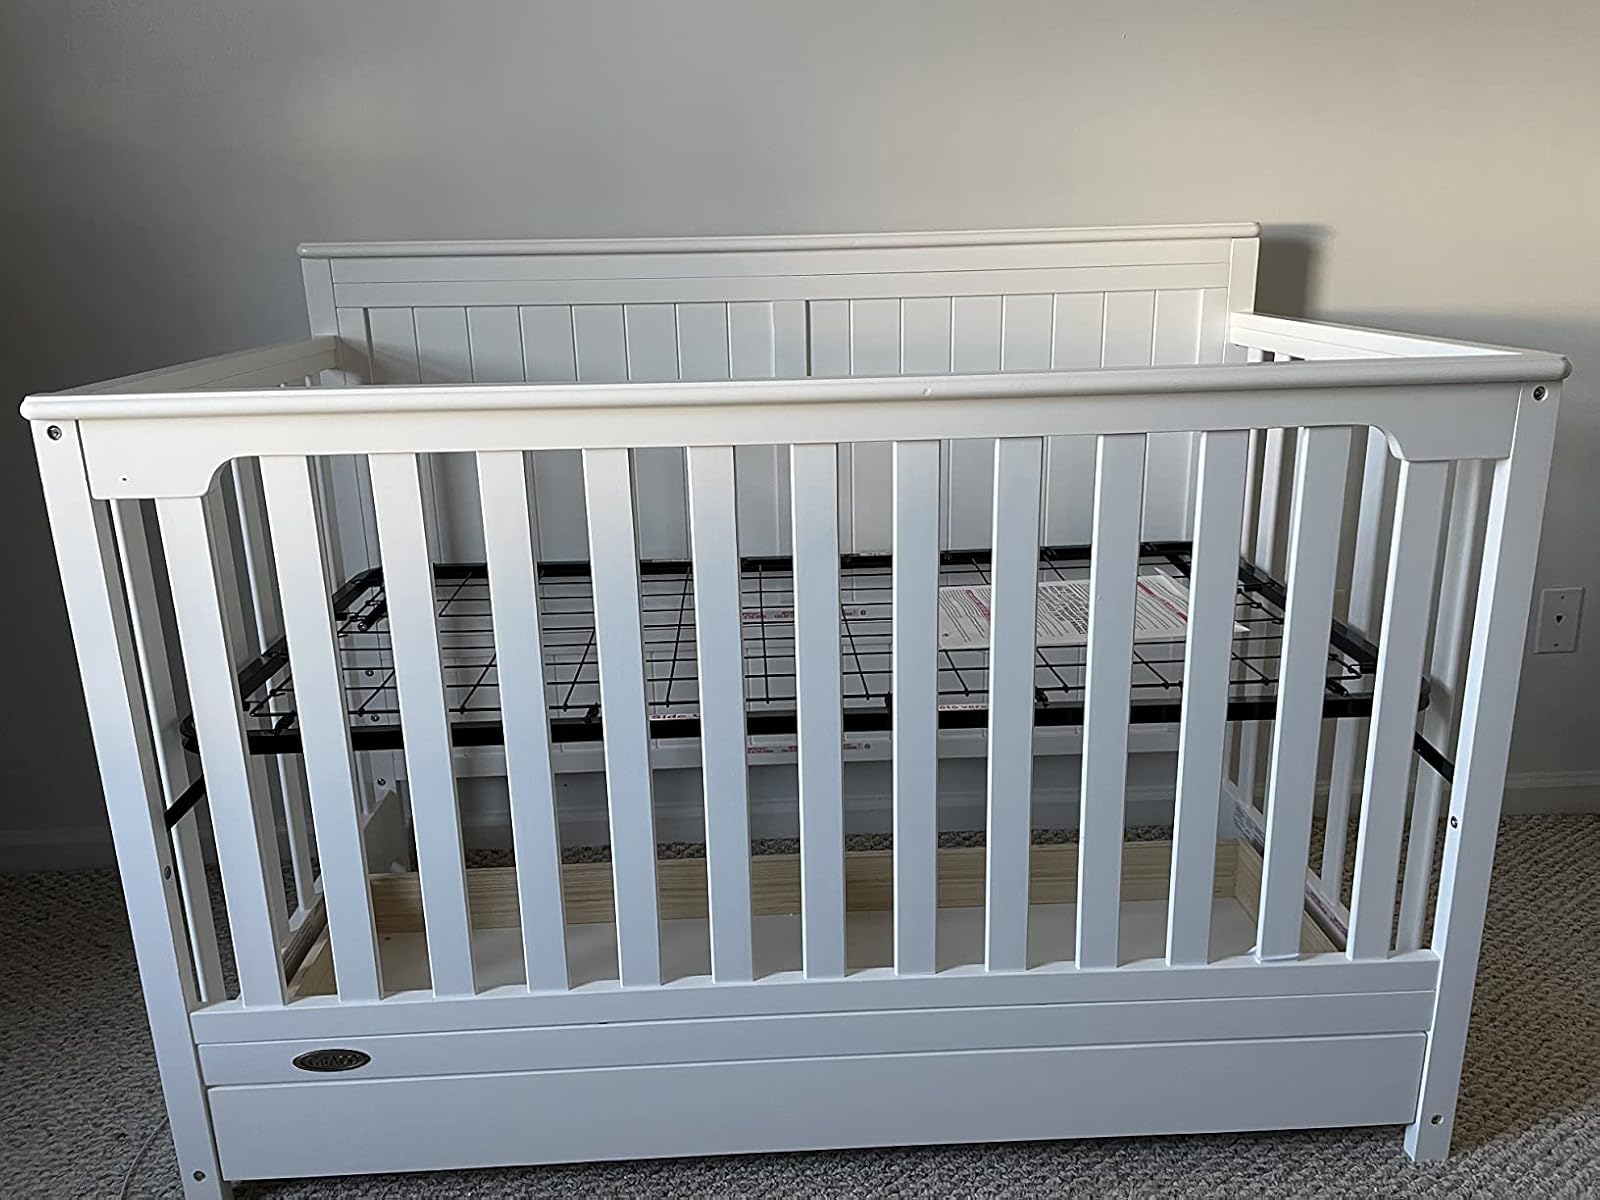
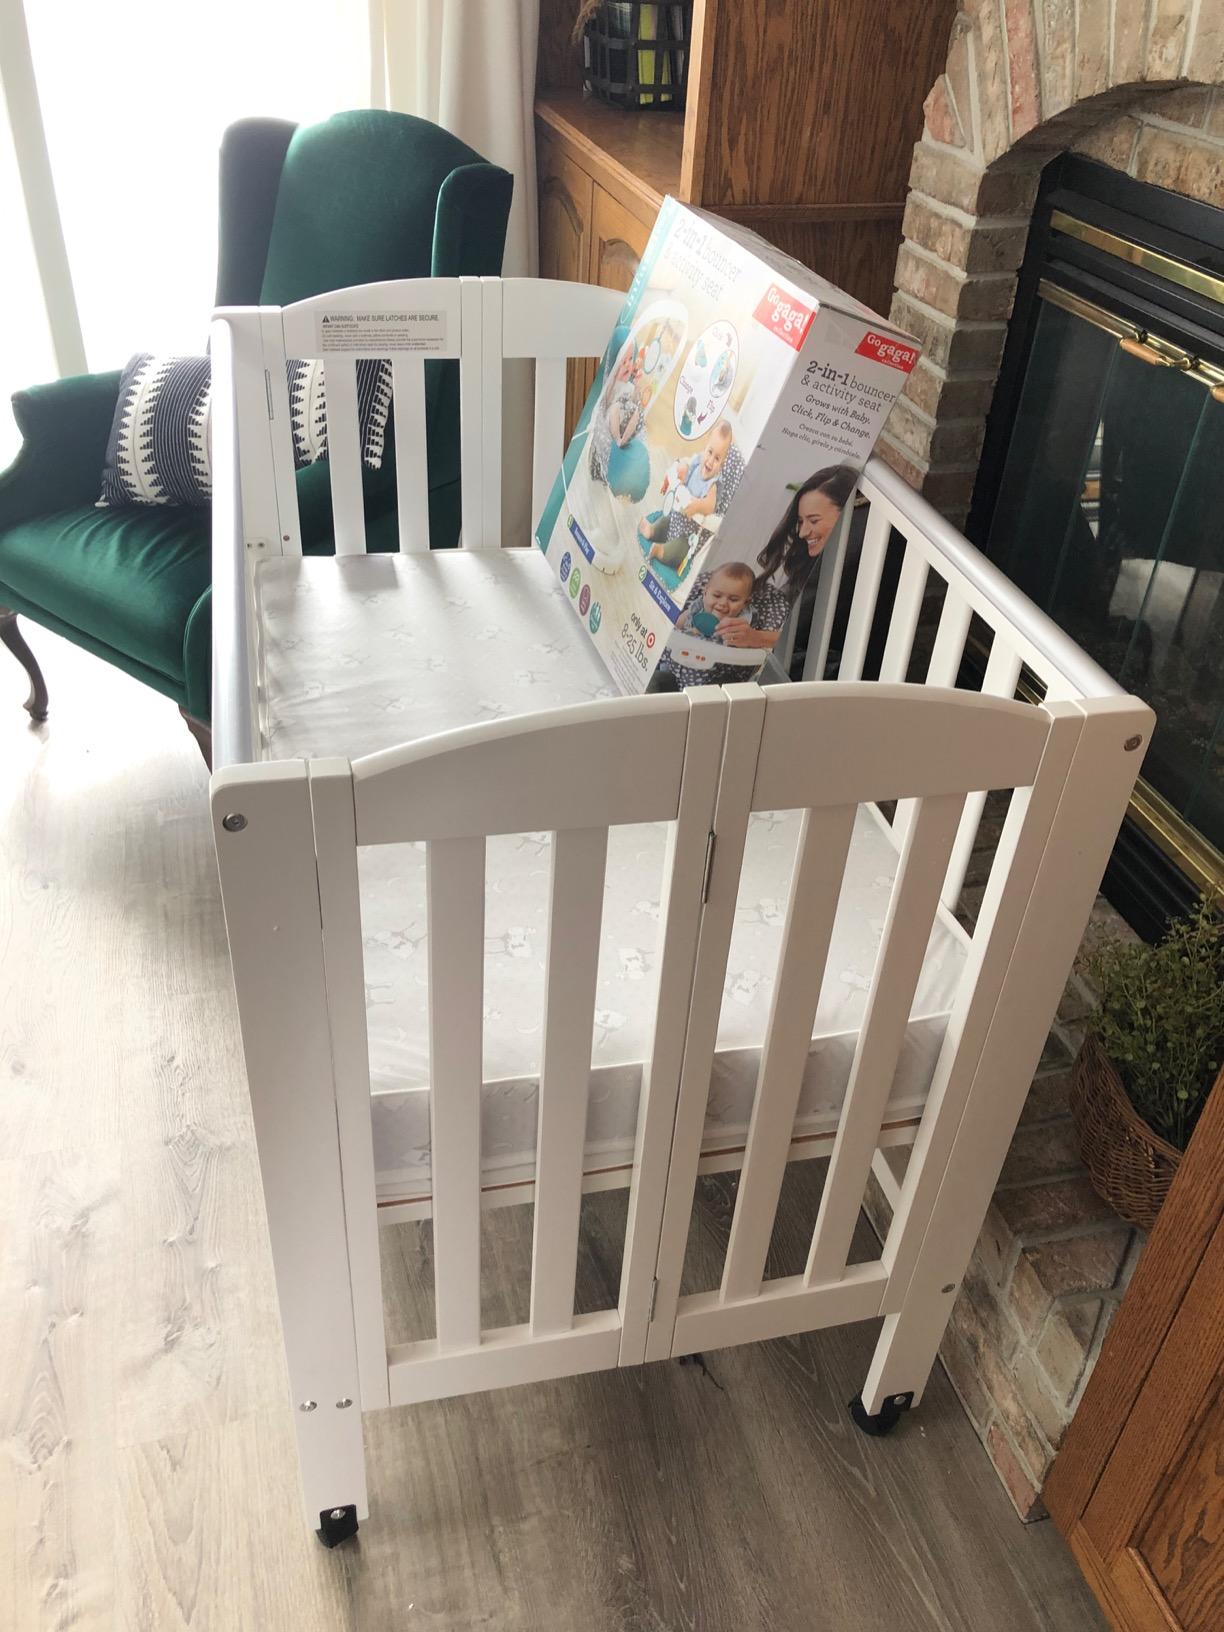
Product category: products_crib
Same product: no